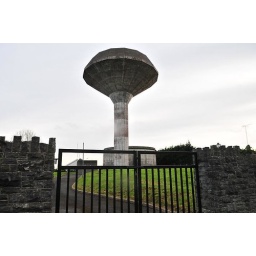
This is a shot of the water tower in Mullingar as viewed from the Dublin Road.